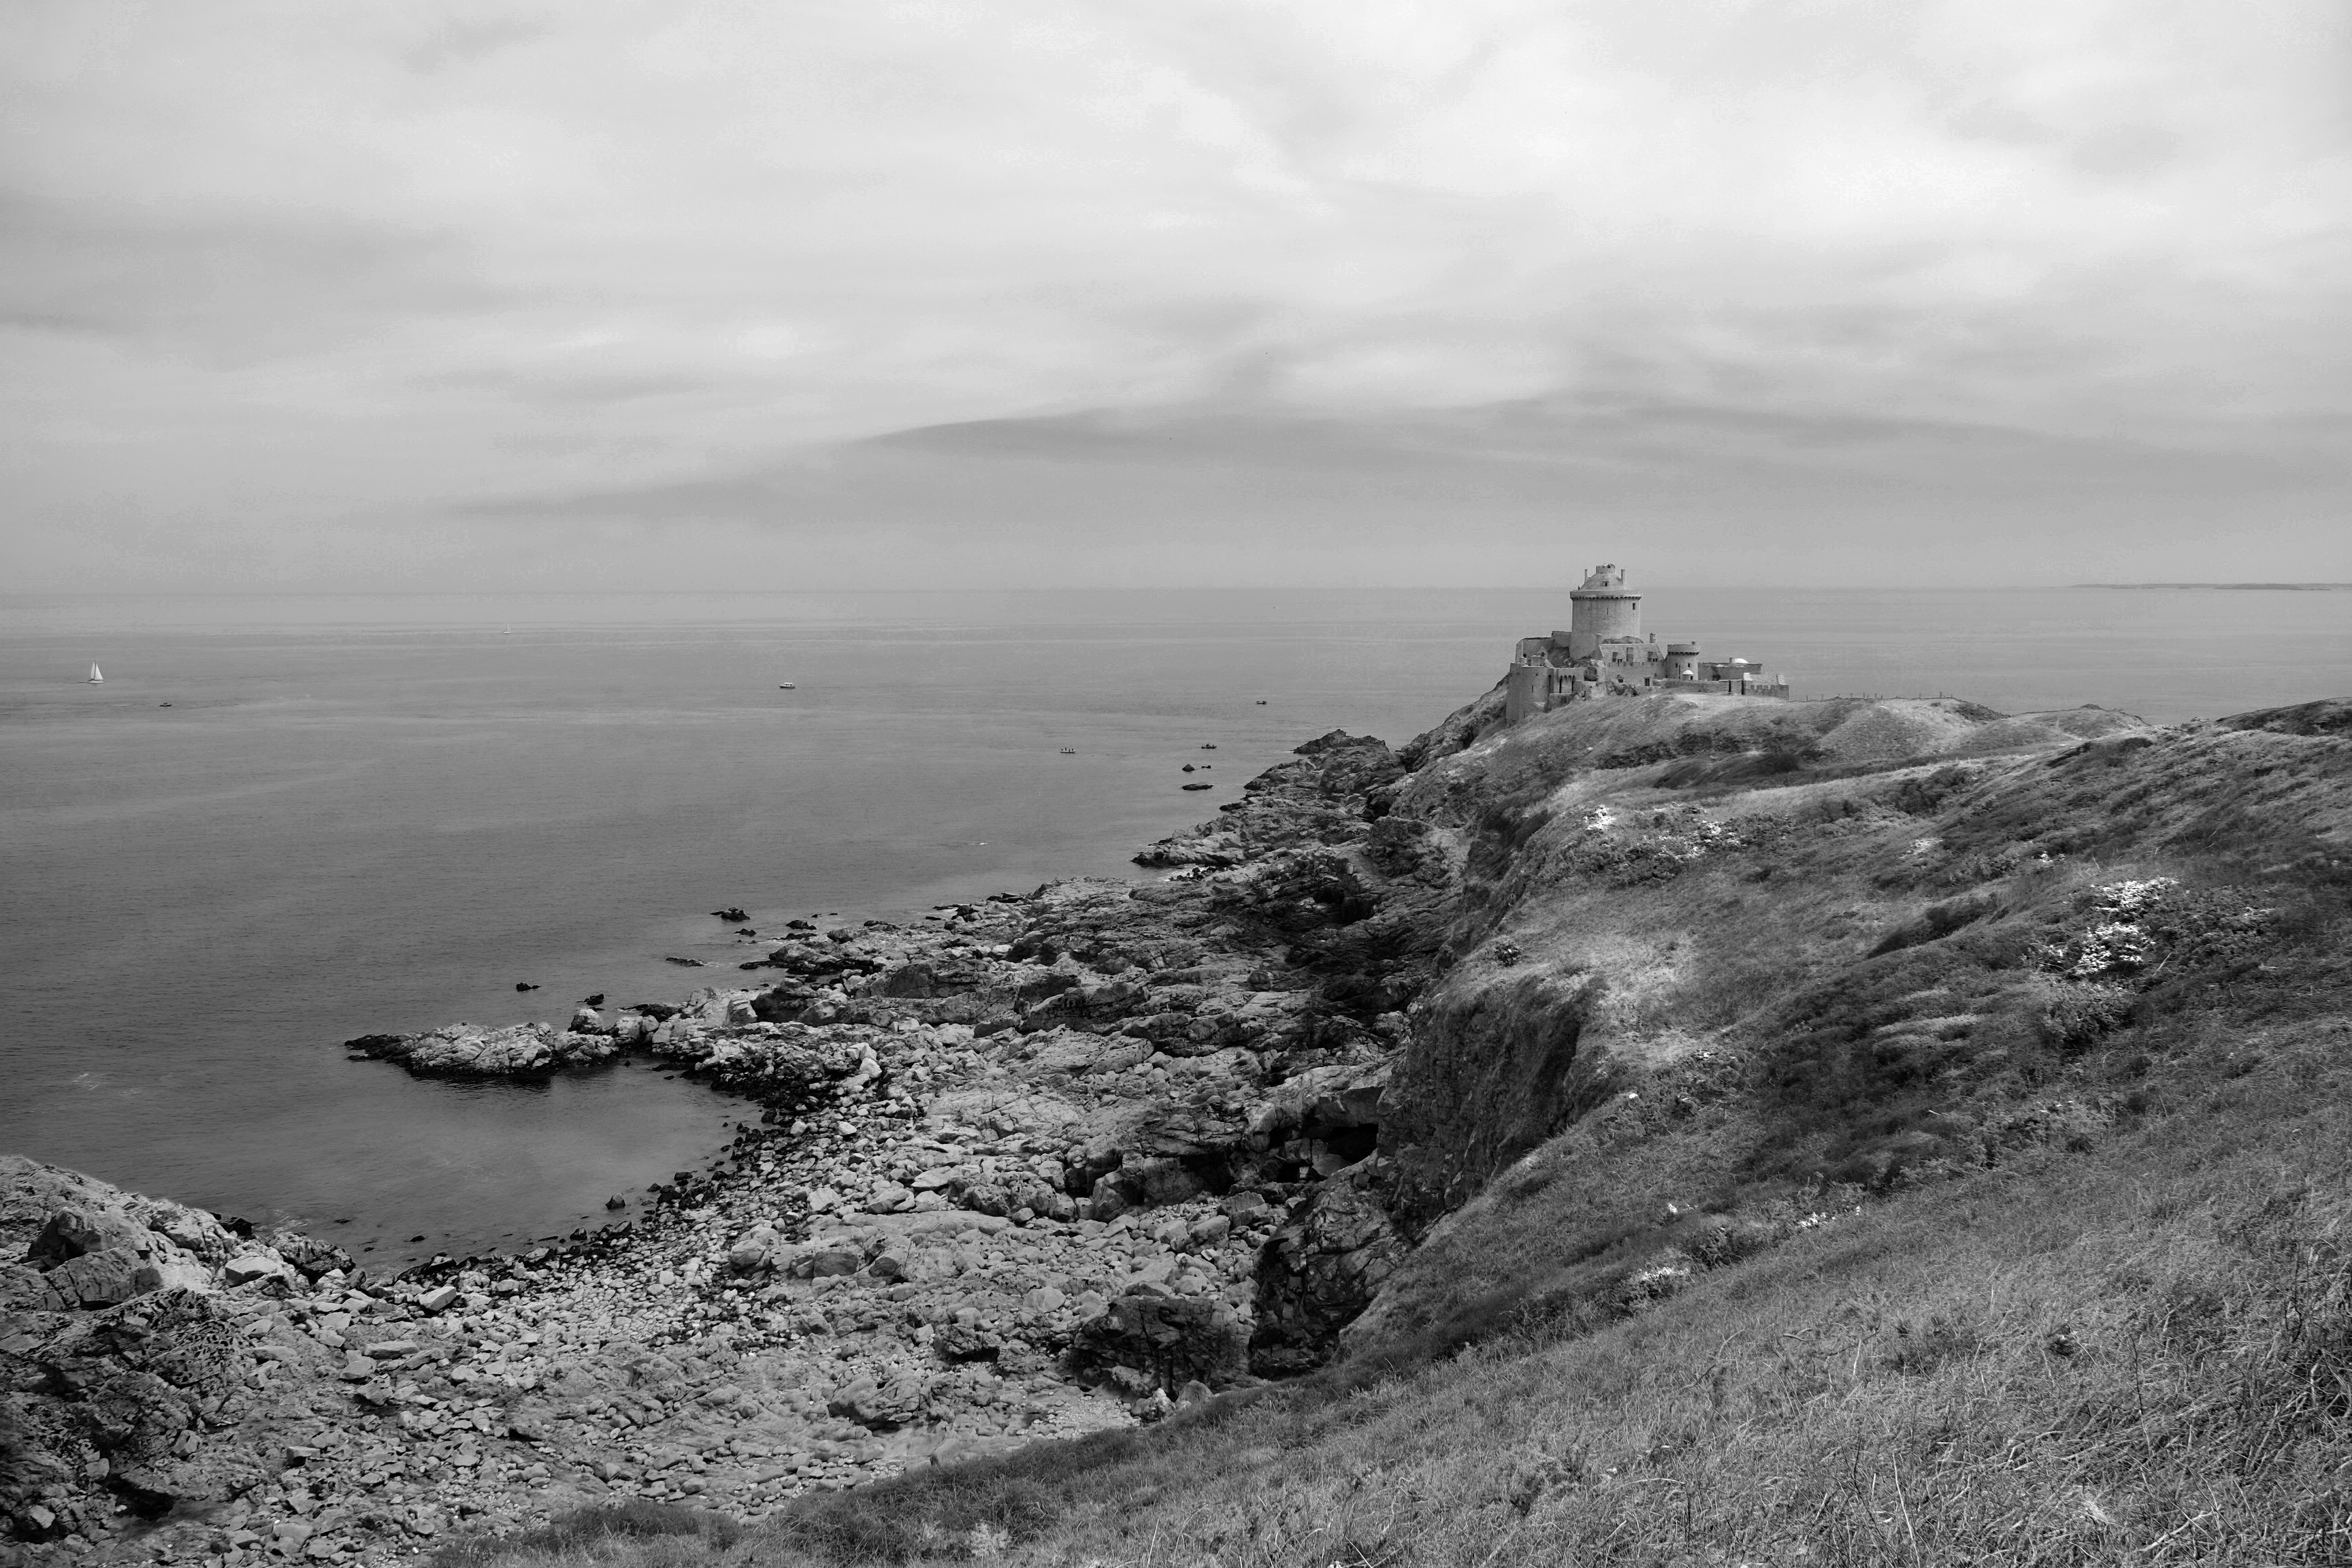
landscape, sea, coast, sand, rock, ocean, horizon, mountain, cloud, black and white, photography, hill, shore, wave, cliff, france, tower, bay, castle, monochrome, terrain, heritage, brittany, landform, aerial photography, monochrome photography, fort la latte, geographical feature, atmospheric phenomenon